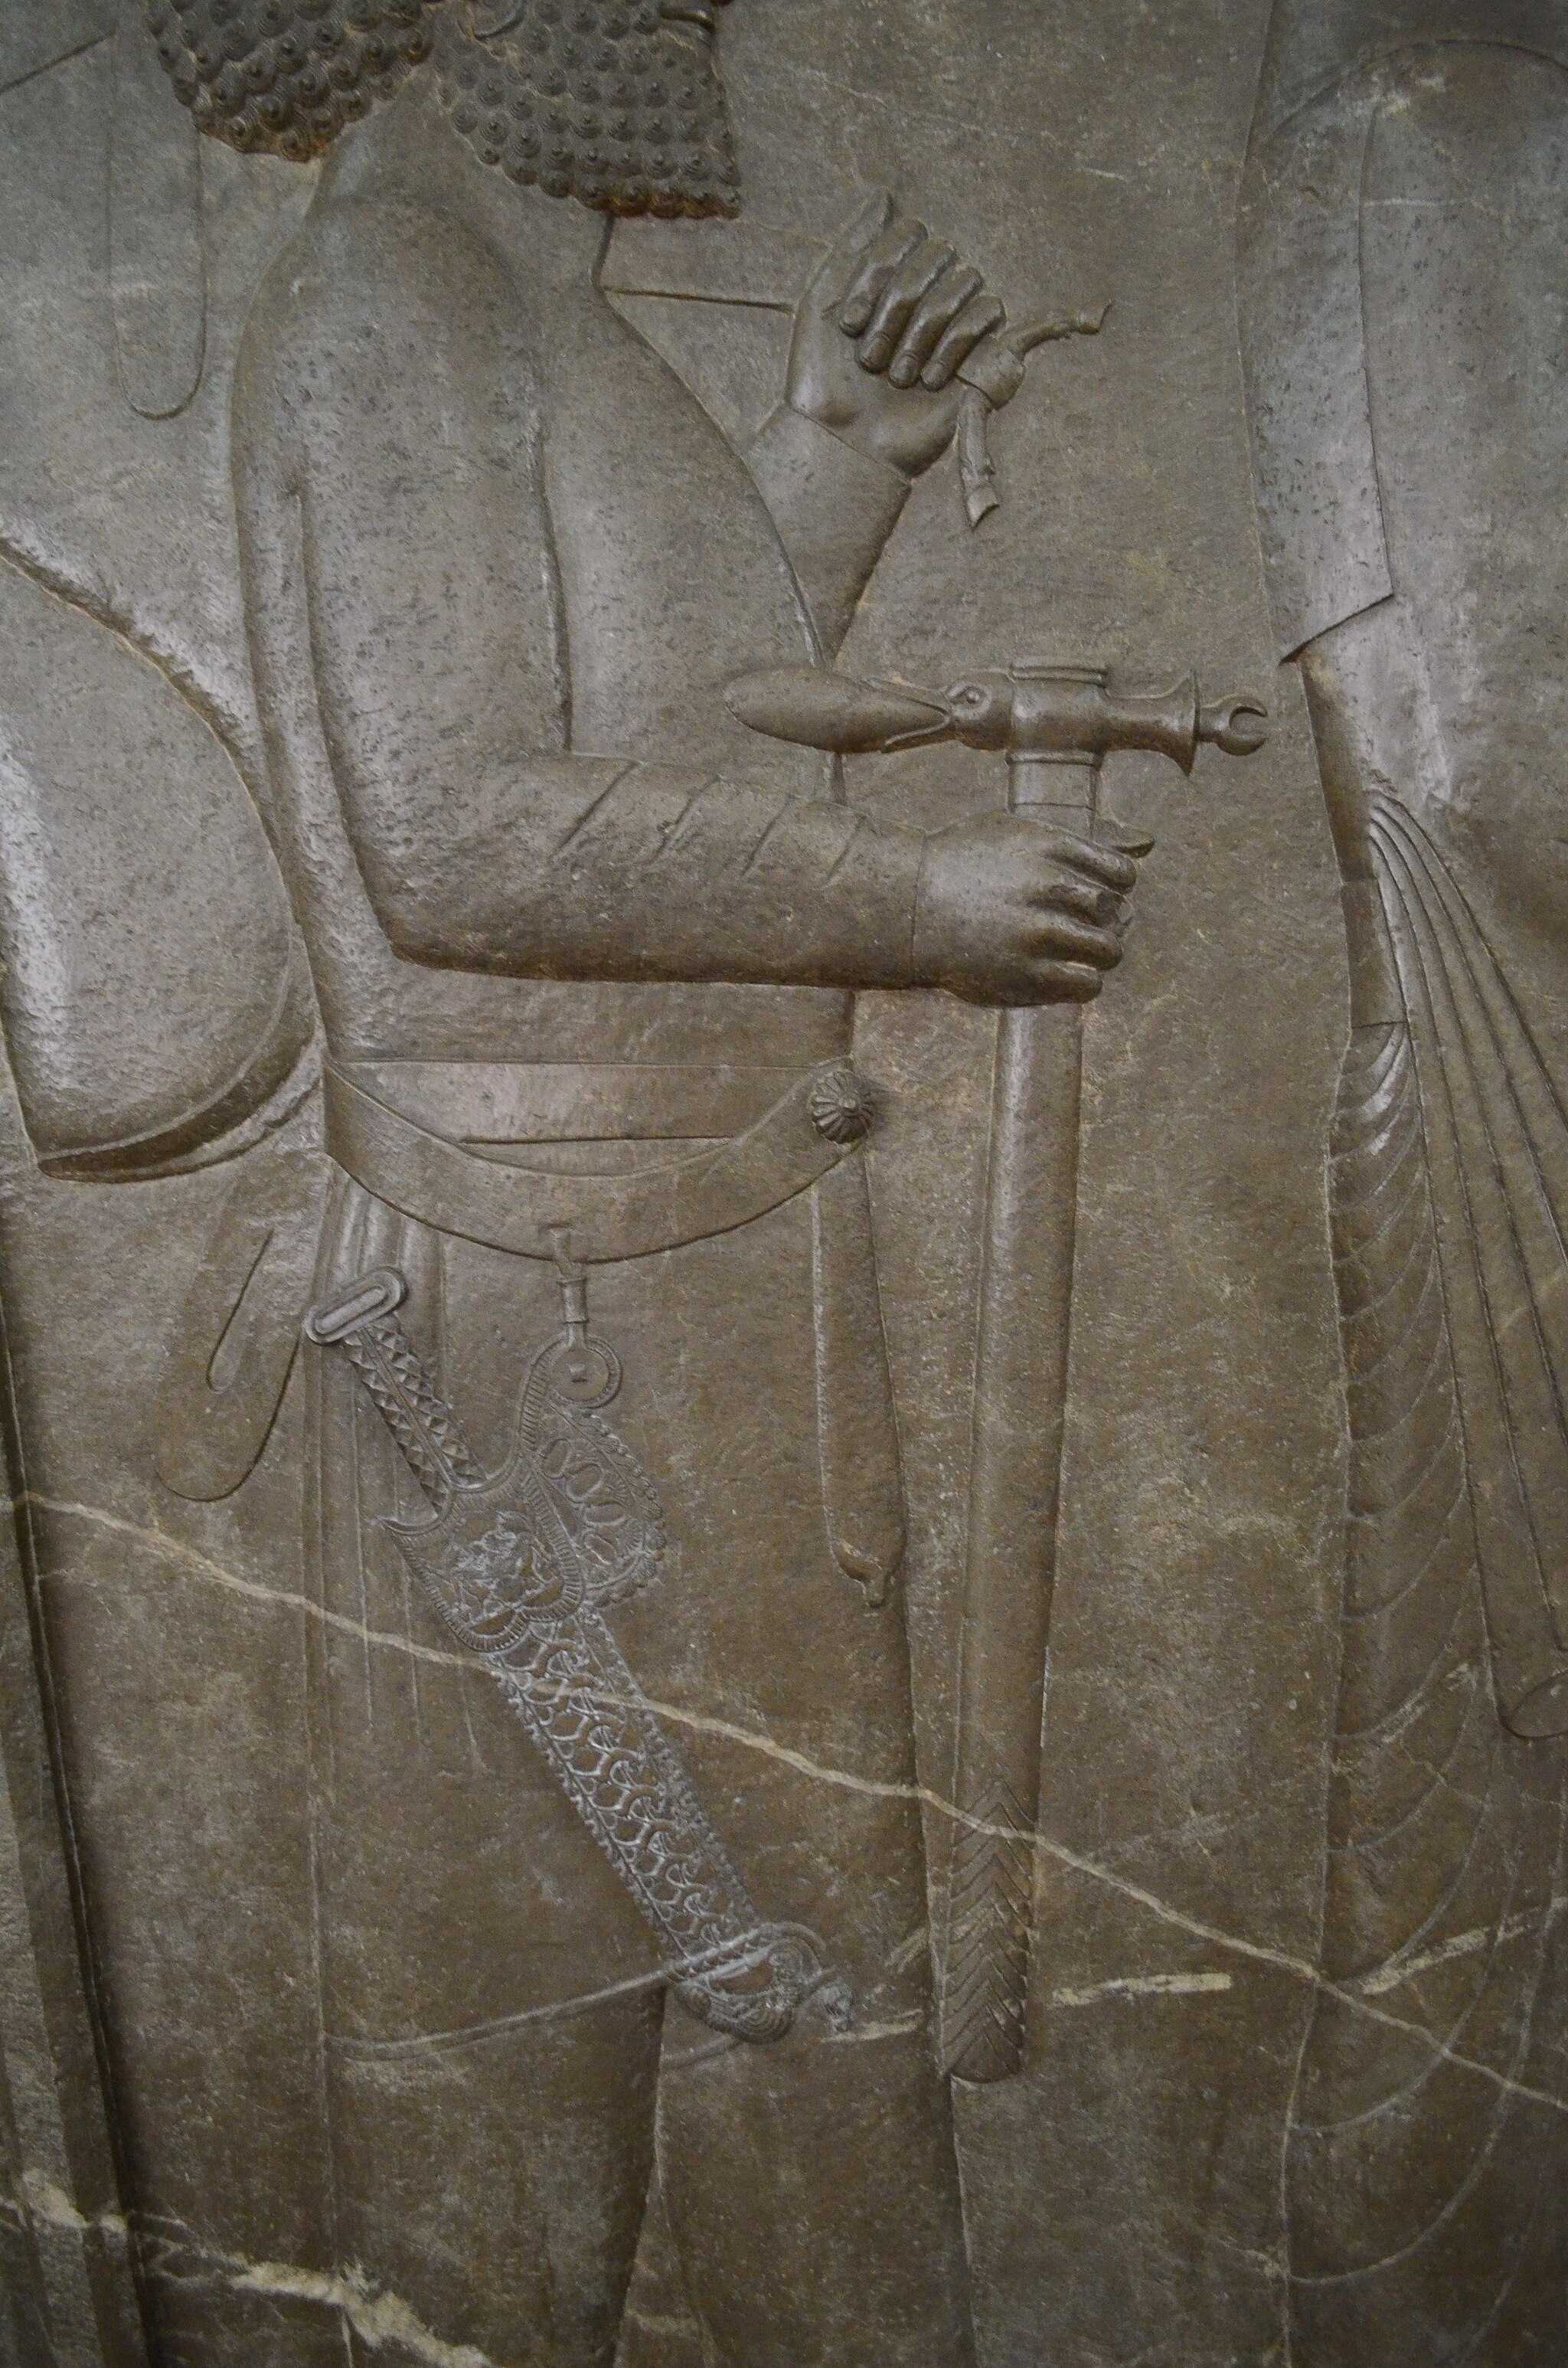
Title: National Museum of Iran Darafsh (827)
Description: National Museum of Iran
Date: 2015-06-17 14:25:21
Categories: GFDL, Acinaces, License migration redundant, Self-published work, Photos by Darafsh Kaviyani, Audience scene of Darius (or Xerxes I)